Bingo (American version)

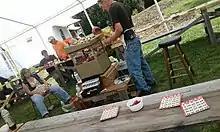
Bingo game on Labor Day in Sheffield, Vermont, 2017

The most common bingo cards are flat pieces of cardboard or disposable paper that contain 25 squares arranged in five vertical columns and five side-to-side rows. Each space in the grid contains a number, except the middle square, which is designated a "free" space.